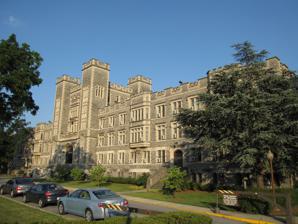
Building: Gibbons Hall
Country: United States of America
Year built: 1911
Dormitory in DC , United States Gibbons Hall Gibbons Hall in 2010 General information Type Dormitory Location 620 Michigan Ave., N.E. Washington, DC 20064 United States Coordinates 38°55′56″N 76°59′57″W / 38.932127°N 76.999294°W / 38.932127; -76.999294 Completed 1911 Renovated 2009 Gibbons Hall is a female dormitory for 138 upper-class students and one of 10 housing options for students at The Catholic University of America .  Constructed in 1911 and named for the university's first chancellor, Cardinal James Gibbons , it was renovated in 2009.  It is marked by a large central tower. References